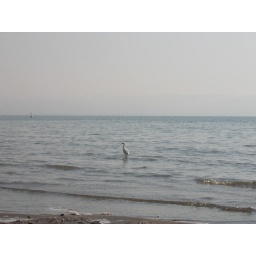
Tiberias - we watched this bird catching fish in the water, it was really fast!